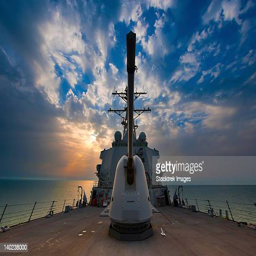
the guided - missile destroyer is underway .